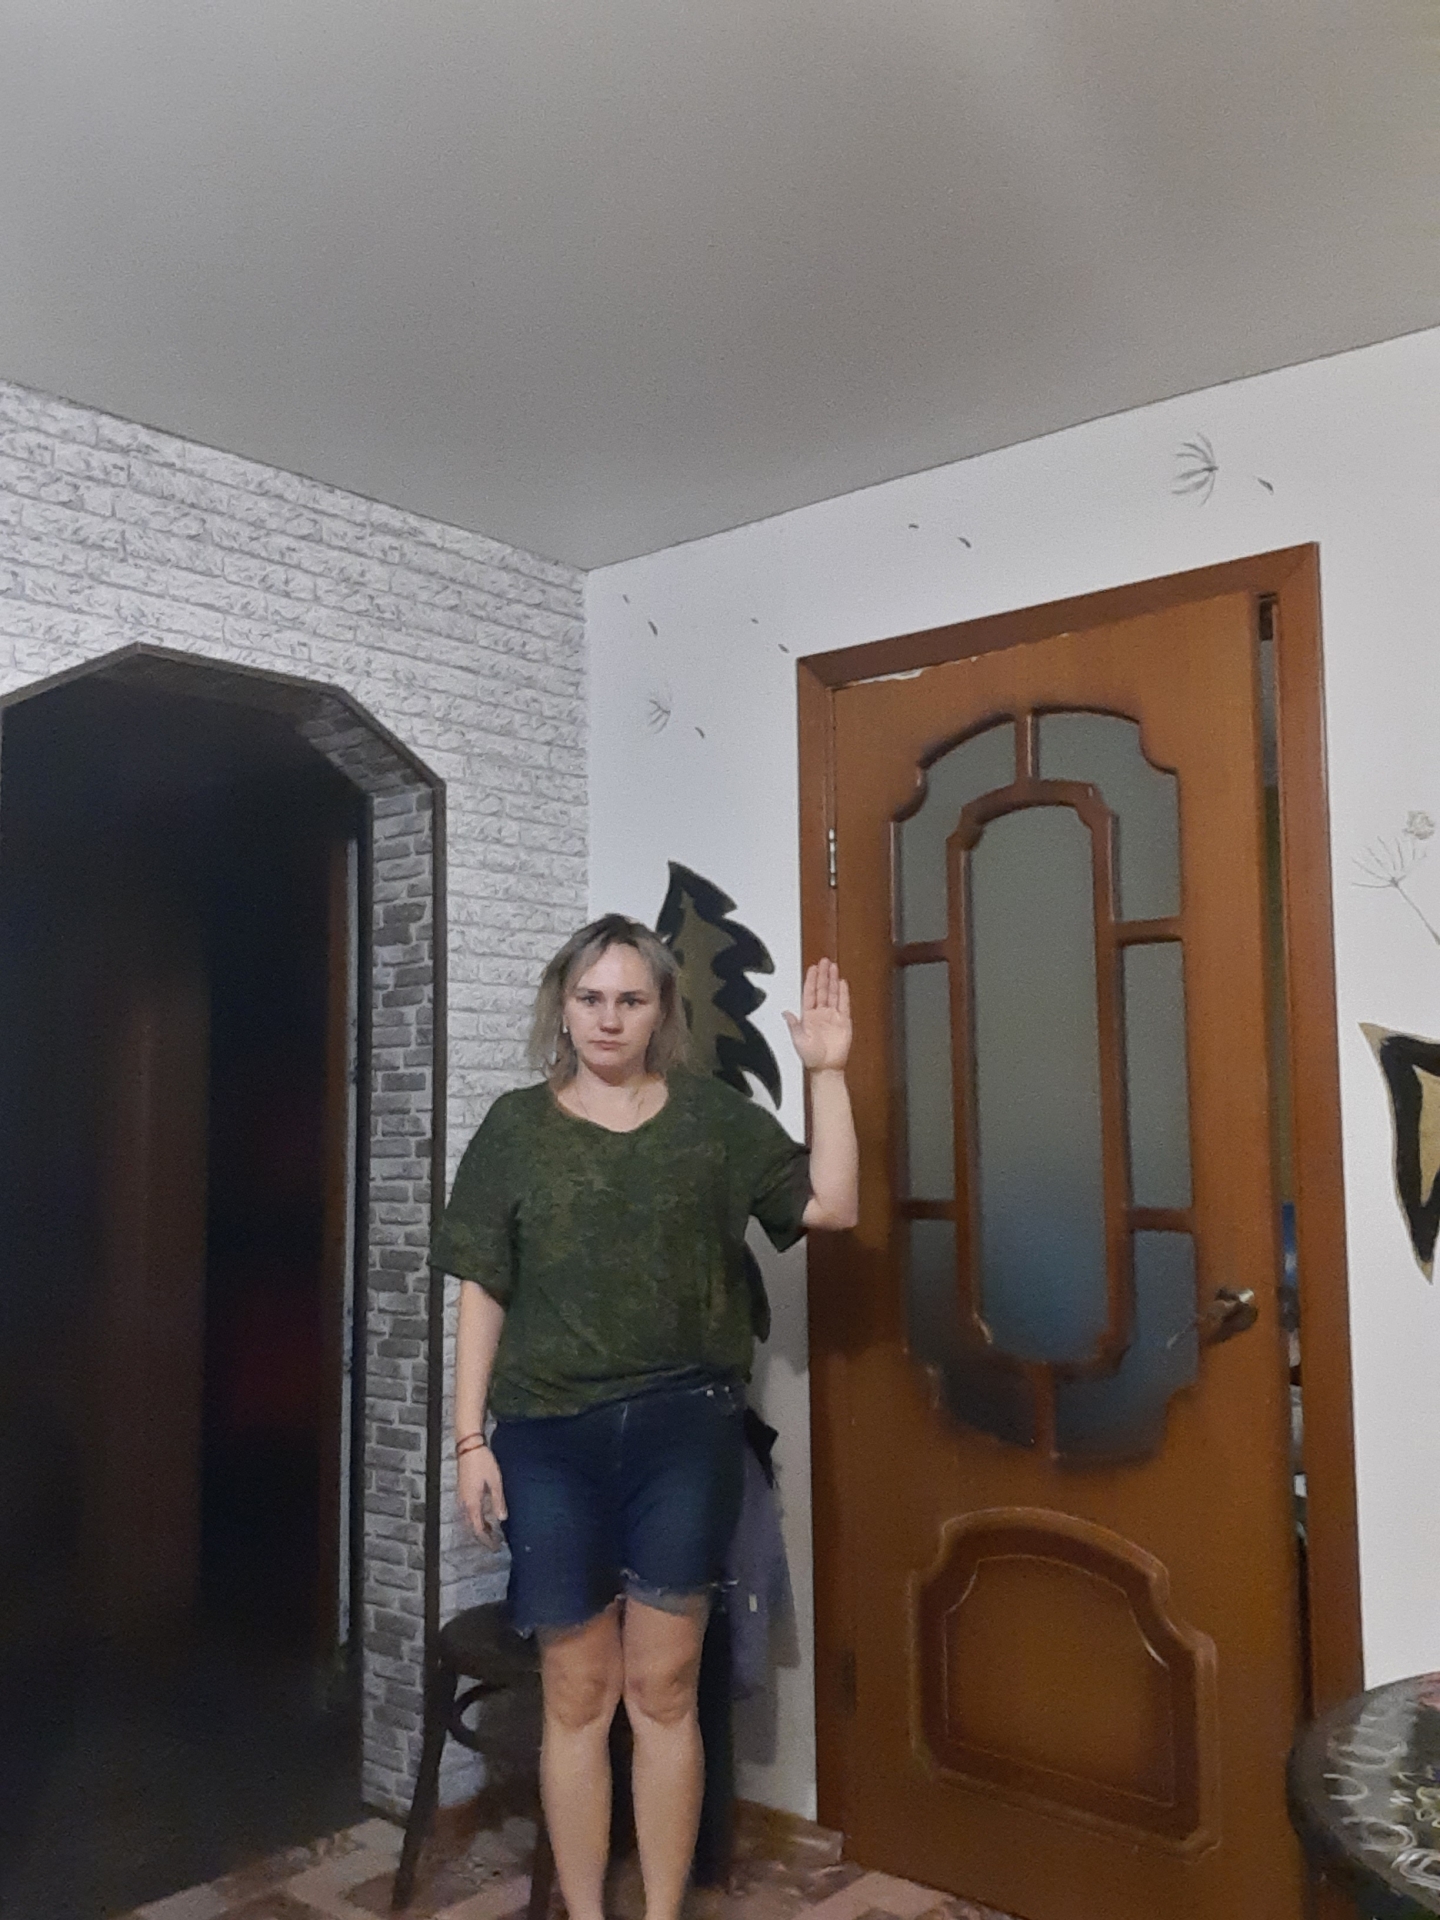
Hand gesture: stop